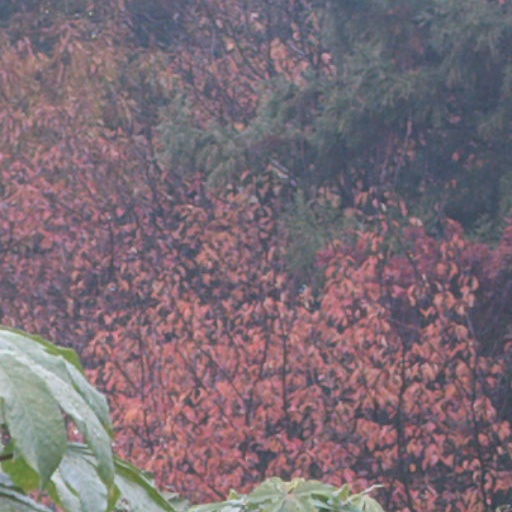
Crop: cassava